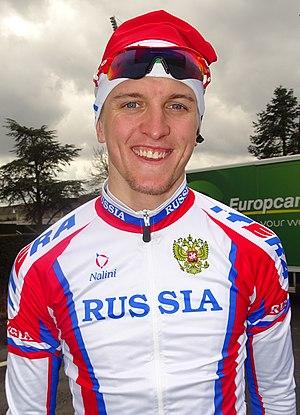
Reportage réalisé le samedi 11 avril à l'occasion du départ et de l'arrivée du Tour des Flandres espoirs 2015 à Audenarde, Belgique.
Stepan Kurianov est un coureur cycliste russe, membre de l'équipe Gazprom-RusVelo.